List of birds of Alabama

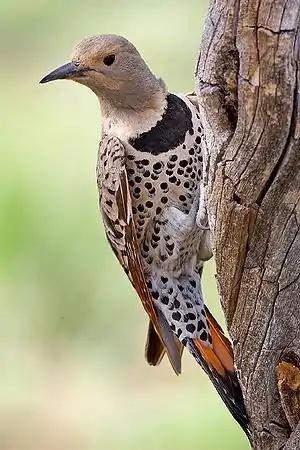
The northern flicker or "yellowhammer" is the state bird of Alabama

This list of birds of Alabama contains species documented in the U.S. state of Alabama, as accepted by the Bird Records Committee (BRC) of the Alabama Ornithological Society. As of January, 2022, there were 452 species on the official list. Of them, 161 are considered accidental, 13 of which are further considered "Category B" as defined below. Six species were introduced to the state, three are extinct, and one which is listed as extirpated might also be extinct. Birds that are considered probable escapees, although they may have been sighted flying free, are not included. Two additional species have been added from another source.